Iowa Highway 139

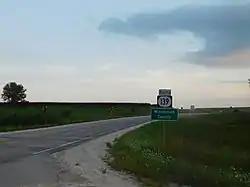
Iowa 139 at the Iowa-Minnesota line.

Iowa 139 begins at an intersection with Iowa 9 on the Howard–Winneshiek county line east of Cresco. Iowa 9 enters the intersection from the west and the south, County Road W34 (CR W34) makes up the eastern leg, and Iowa 139 heads north. The highway curves to the east, fully entering Winneshiek County, and then back to the north. It snakes through into the Upper Iowa River valley and goes through Kendallville. Rising out of the valley, the road curves to the north and remains in its heading until just before the Minnesota state line. It eases to the east and continues north as Minnesota State Highway 139.